Half-Life 2: Episode Three

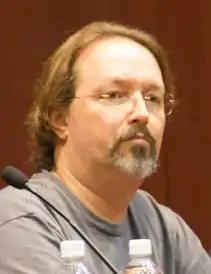
Marc Laidlaw, the writer of the "Half-Life" games until 2016

Laidlaw left Valve in 2016. He said later that he had grown tired of the first-person shooter genre and had become "less interested in trying to solve the story problems inherent in a "Half-Life" style of narrative". In 2017, Laidlaw posted a short story titled "Epistle 3" on his website, describing it as "a snapshot of a dream I had many years ago". It features characters with names similar to "Half-Life" characters, such as Gertie Fremont for Gordon Freeman. Journalists interpreted the story as a synopsis of what could have been the plot for "Episode Three", or for "Borealis", another canceled project led by Laidlaw.